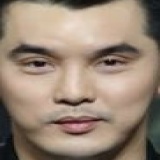
ca sĩ Ưng Hoàng Phúc